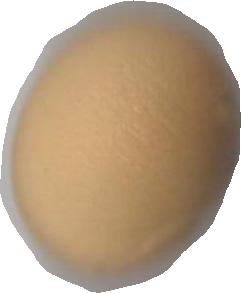
Variety: Dega